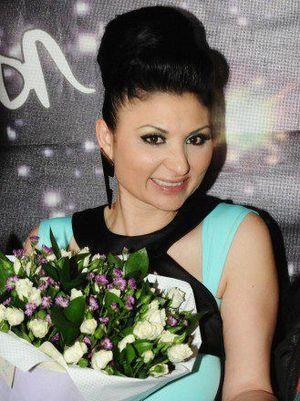
Sofi Marinova, de son vrai nom Sofiya Marinova Kamenova est née le 5 décembre 1975 à Sofia en Bulgarie, est une chanteuse bulgare tchalga d'origine Rom. Souvent appelée la "Perle gitane", elle est souvent comparée à Lili Ivanova. Elle est l'une des chanteuses bulgares les plus connues à travers l'Europe et surtout des Balkans grâce à sa puissance vocale de 5 octaves.